Dominic of Silos

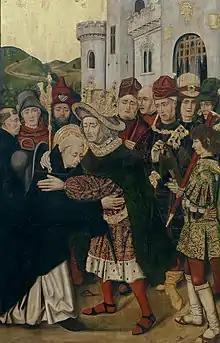
"Ferdinand welcomes Domingo de Silos" by Martín Bernat and Bartolomé Bermejo, 1477-79

Dominic's relics were translated to the monastery church on 5 January 1076. Churches and monasteries were dedicated to him as early as 1085. His annual feast day is celebrated on 20 December.